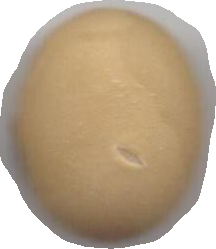
Variety: Anjasmoro